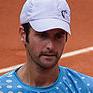
Age: 26